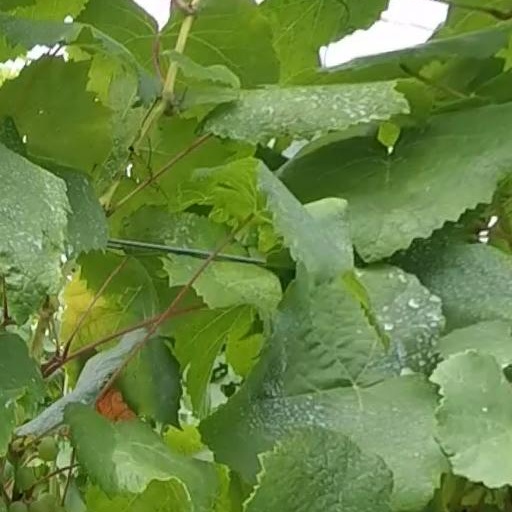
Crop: grape